Walther (crater)

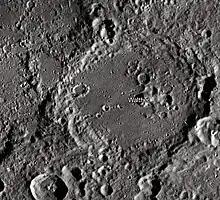
Walthercrater and its satellite craters taken from Earth in 2012 at the University of Hertfordshire's Bayfordbury Observatory with the telescopes Meade LX200 14" and Lumenera Skynyx 2-1

By convention these features are identified on lunar maps by placing the letter on the side of the crater midpoint that is closest to Walther.